Describe the emotion expressed in this image:  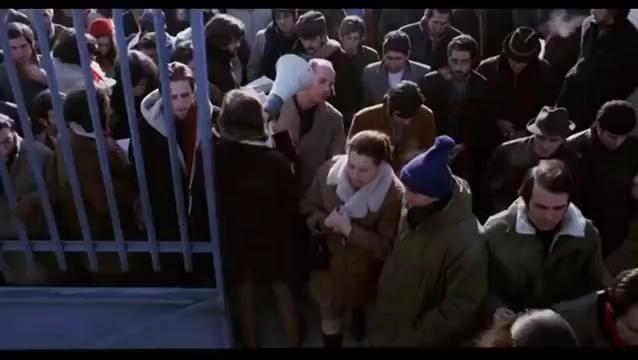
This person displays Suffering, valence and arousal with low intensity.